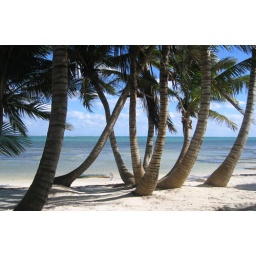
use this in lieu of the spaceship building at the top in the photo book (3 of 4)